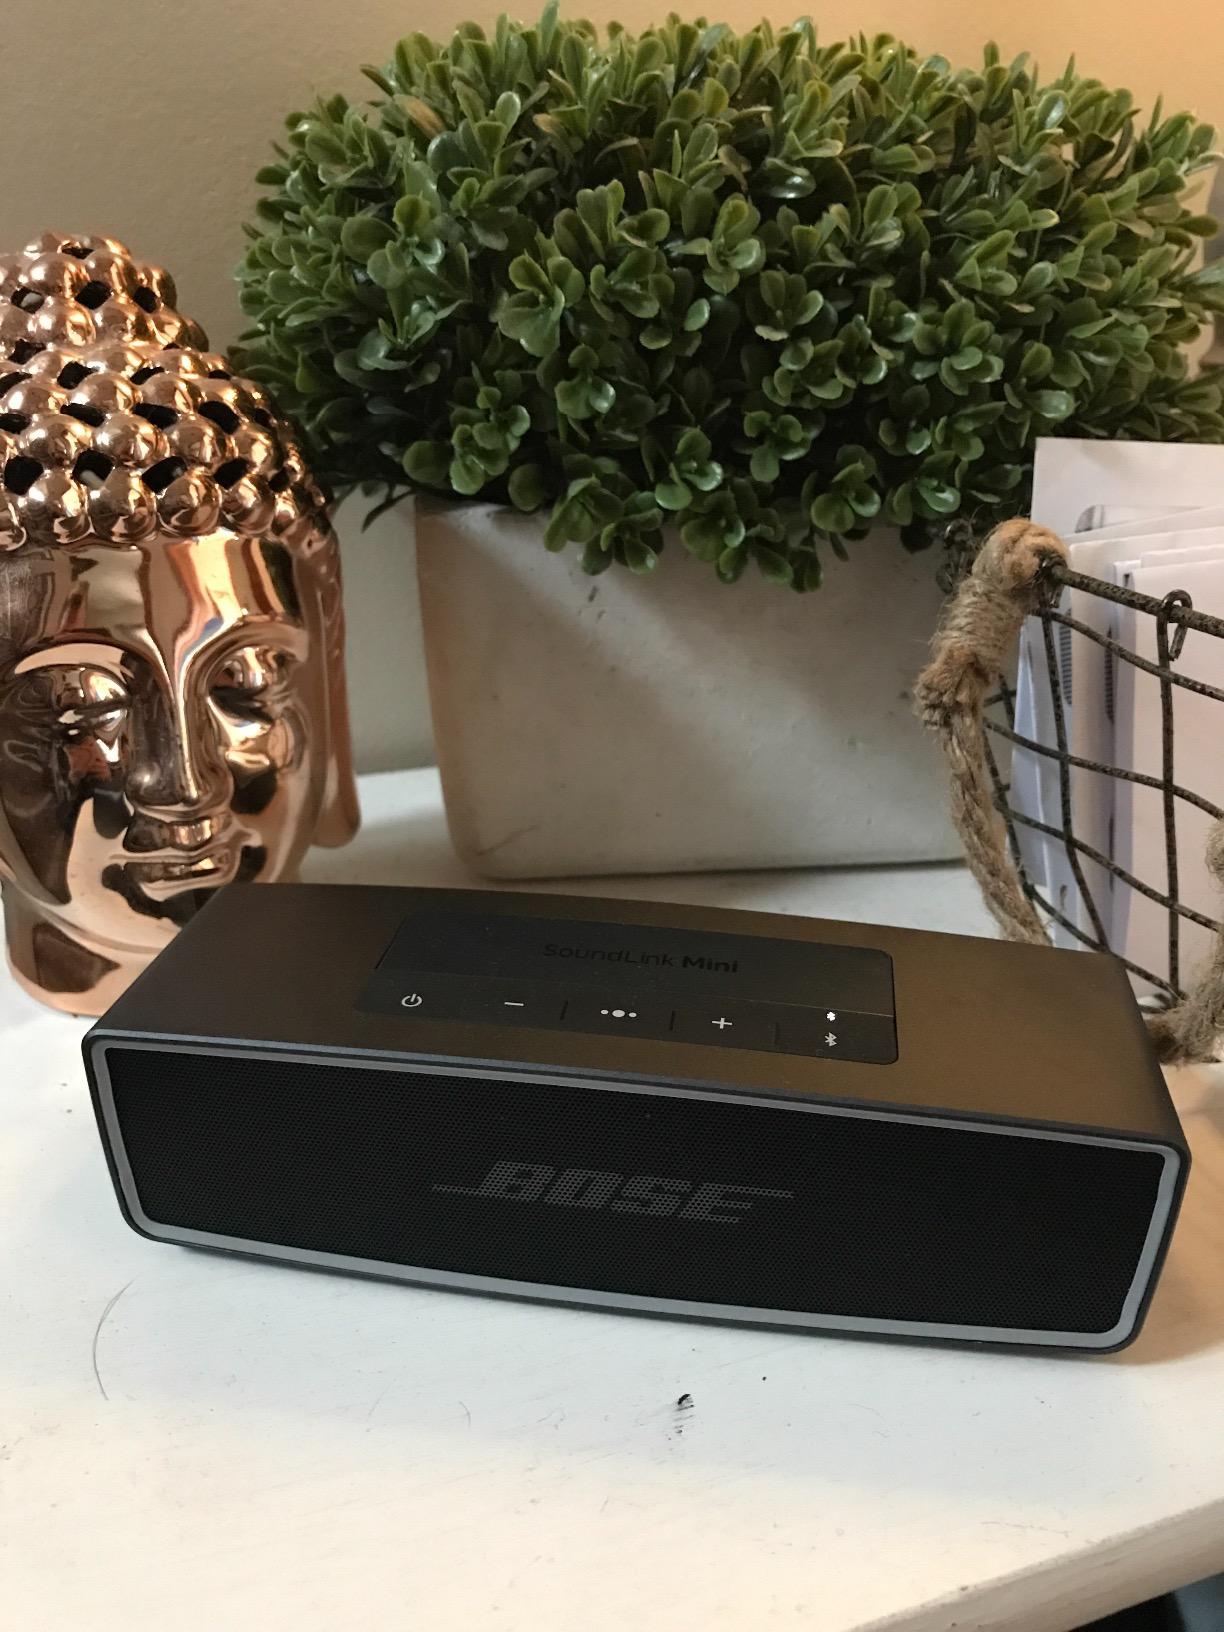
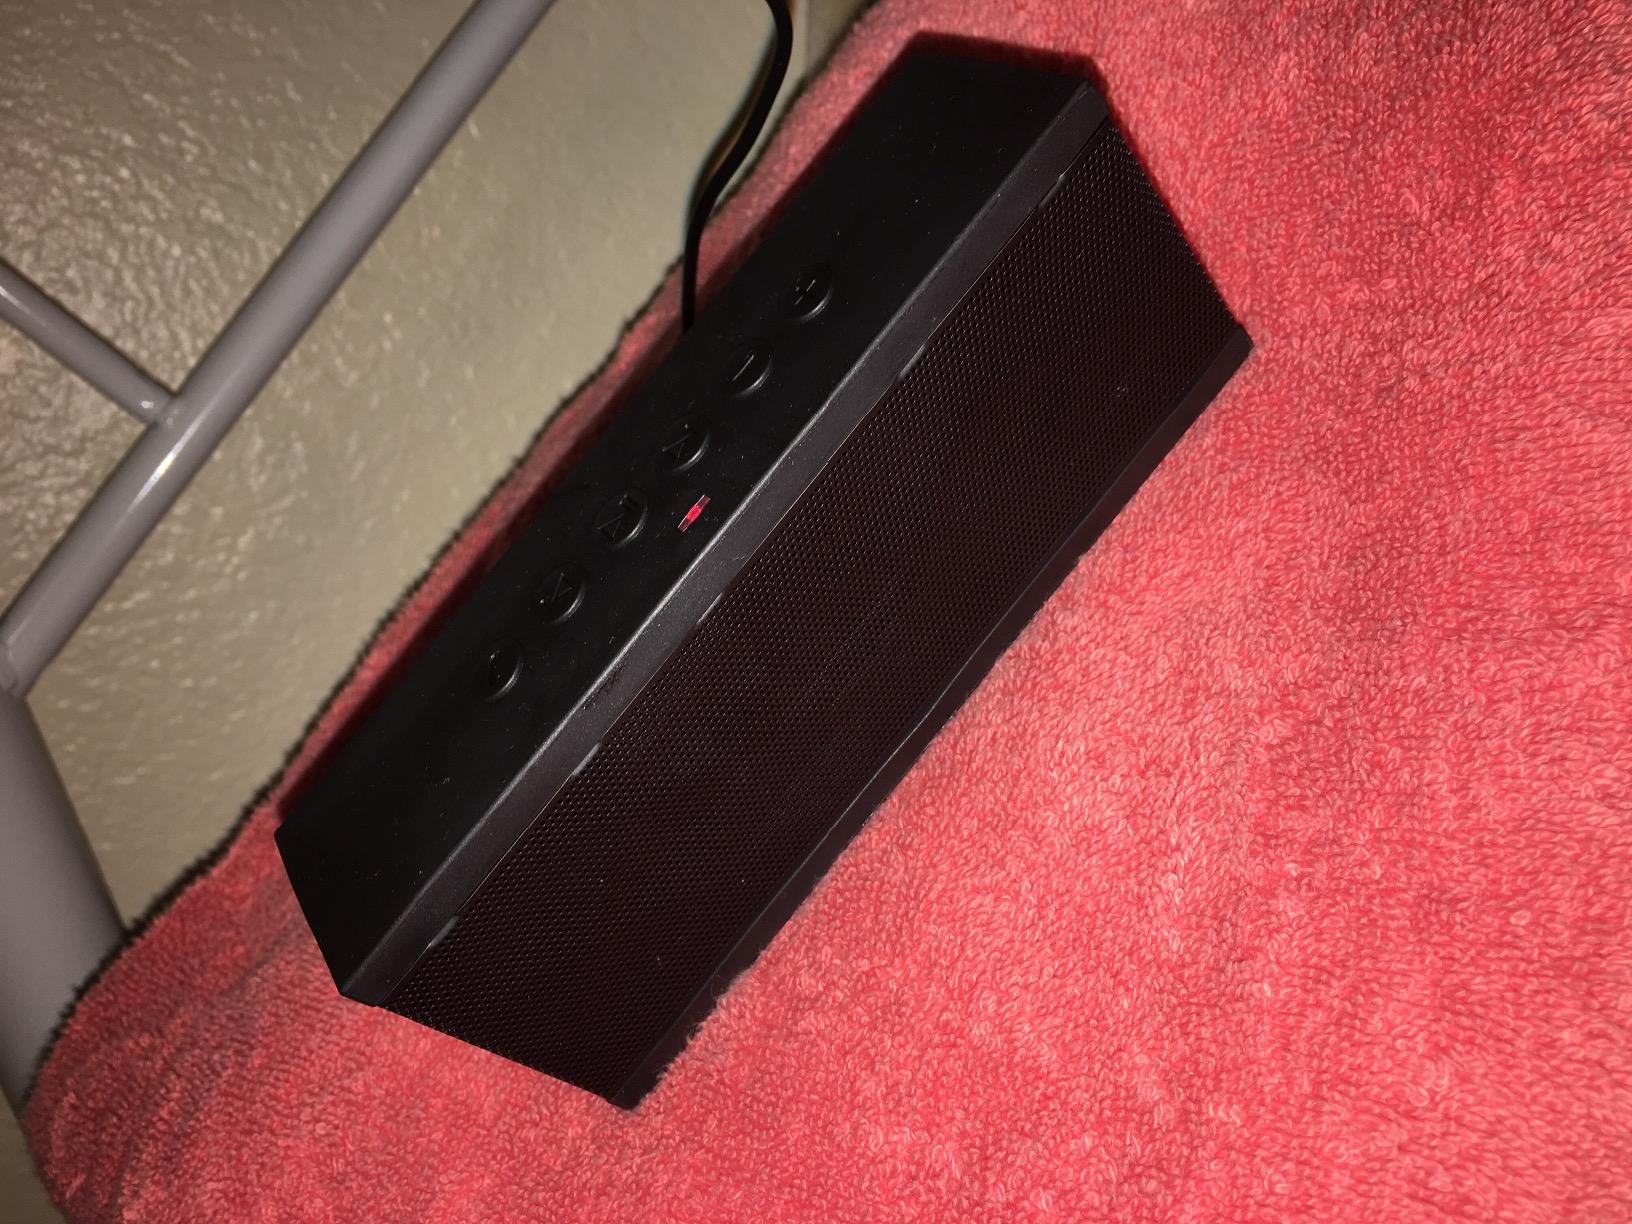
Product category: speaker
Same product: no